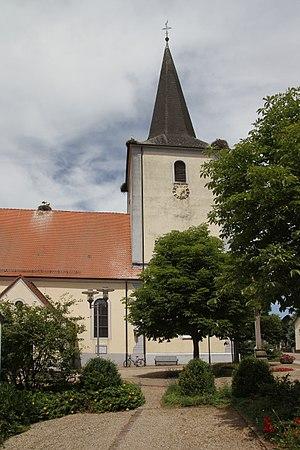
Église St. Nikolaus à Achern-Gamshurst.